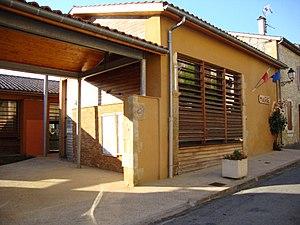
Barran (Gers, Fr) mairie
Barran est une commune française située dans le département du Gers, en région Occitanie.